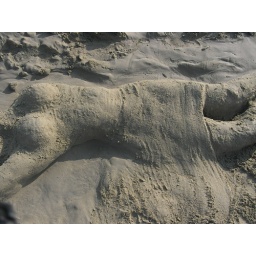
Girl/lady/ in the sand/ sand sculpture on the beach at Big Wave Bay, Hong Kong. Sanyo digital camera